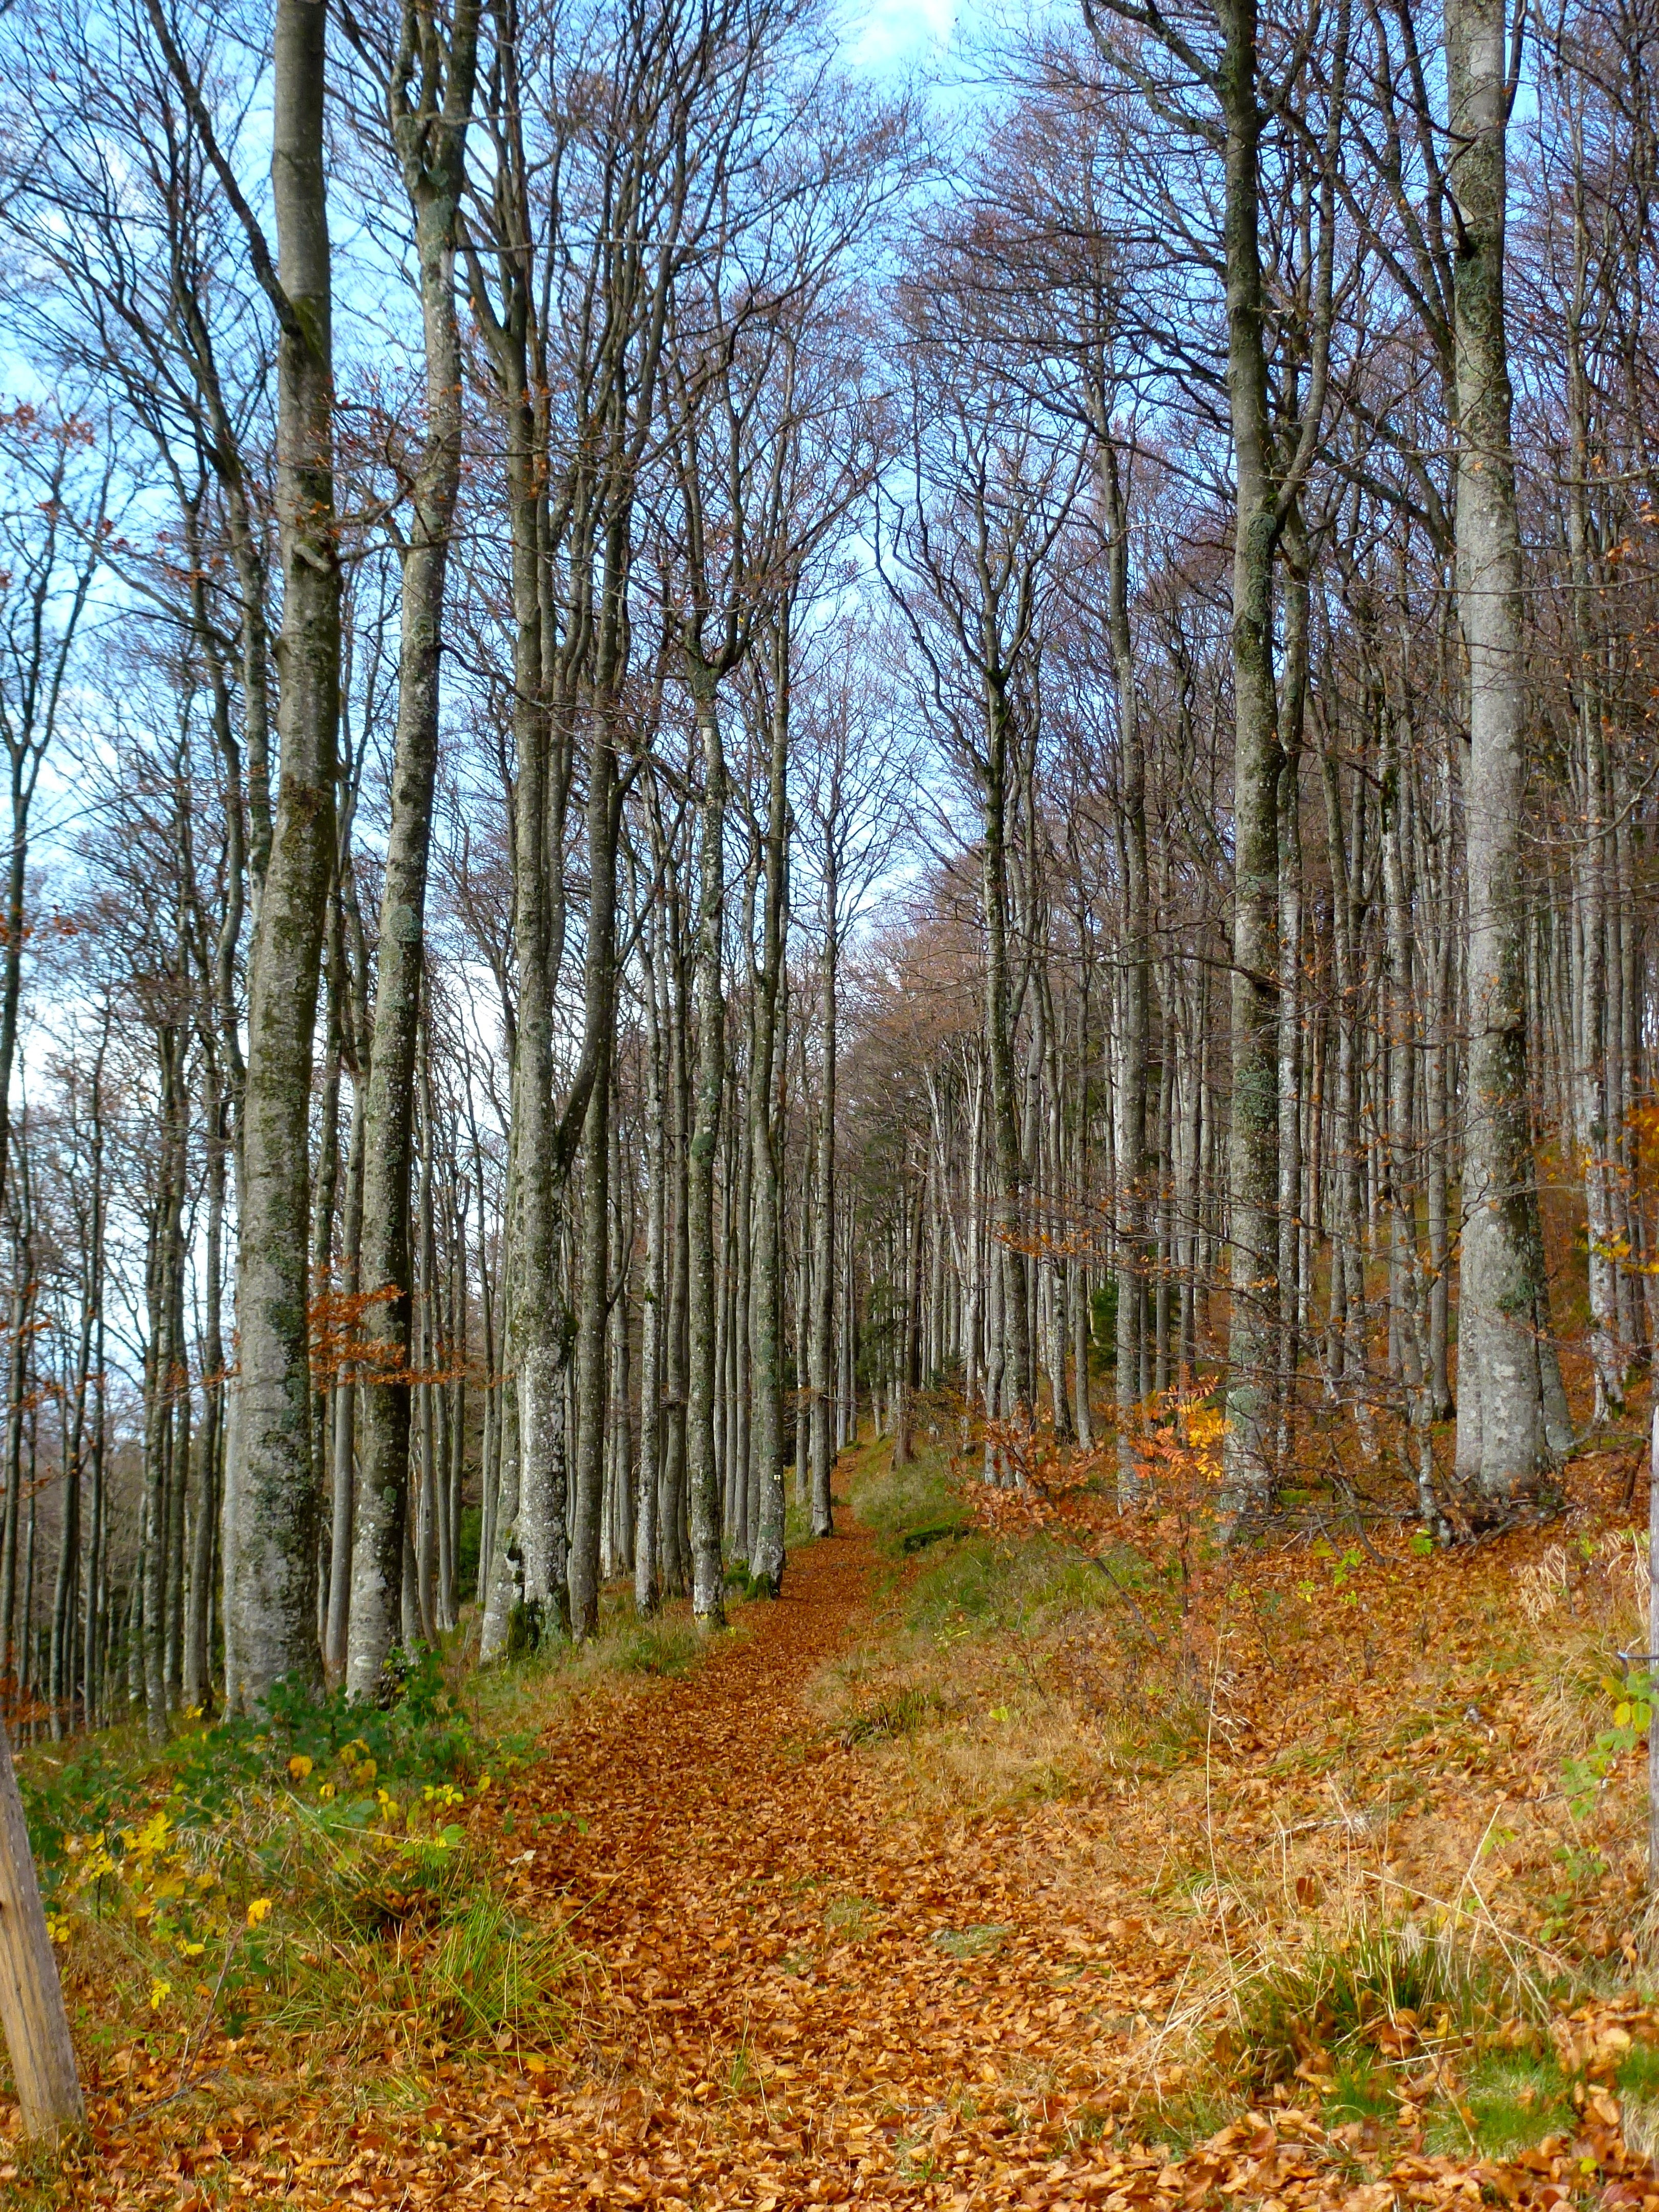
tree, forest, wilderness, plant, trail, meadow, leaf, fall, autumn, colorful, season, leaves, spruce, deciduous, grove, woodland, habitat, fall colors, larch, ecosystem, golden autumn, flowering plant, biome, natural environment, woody plant, temperate broadleaf and mixed forest, temperate coniferous forest, land plant